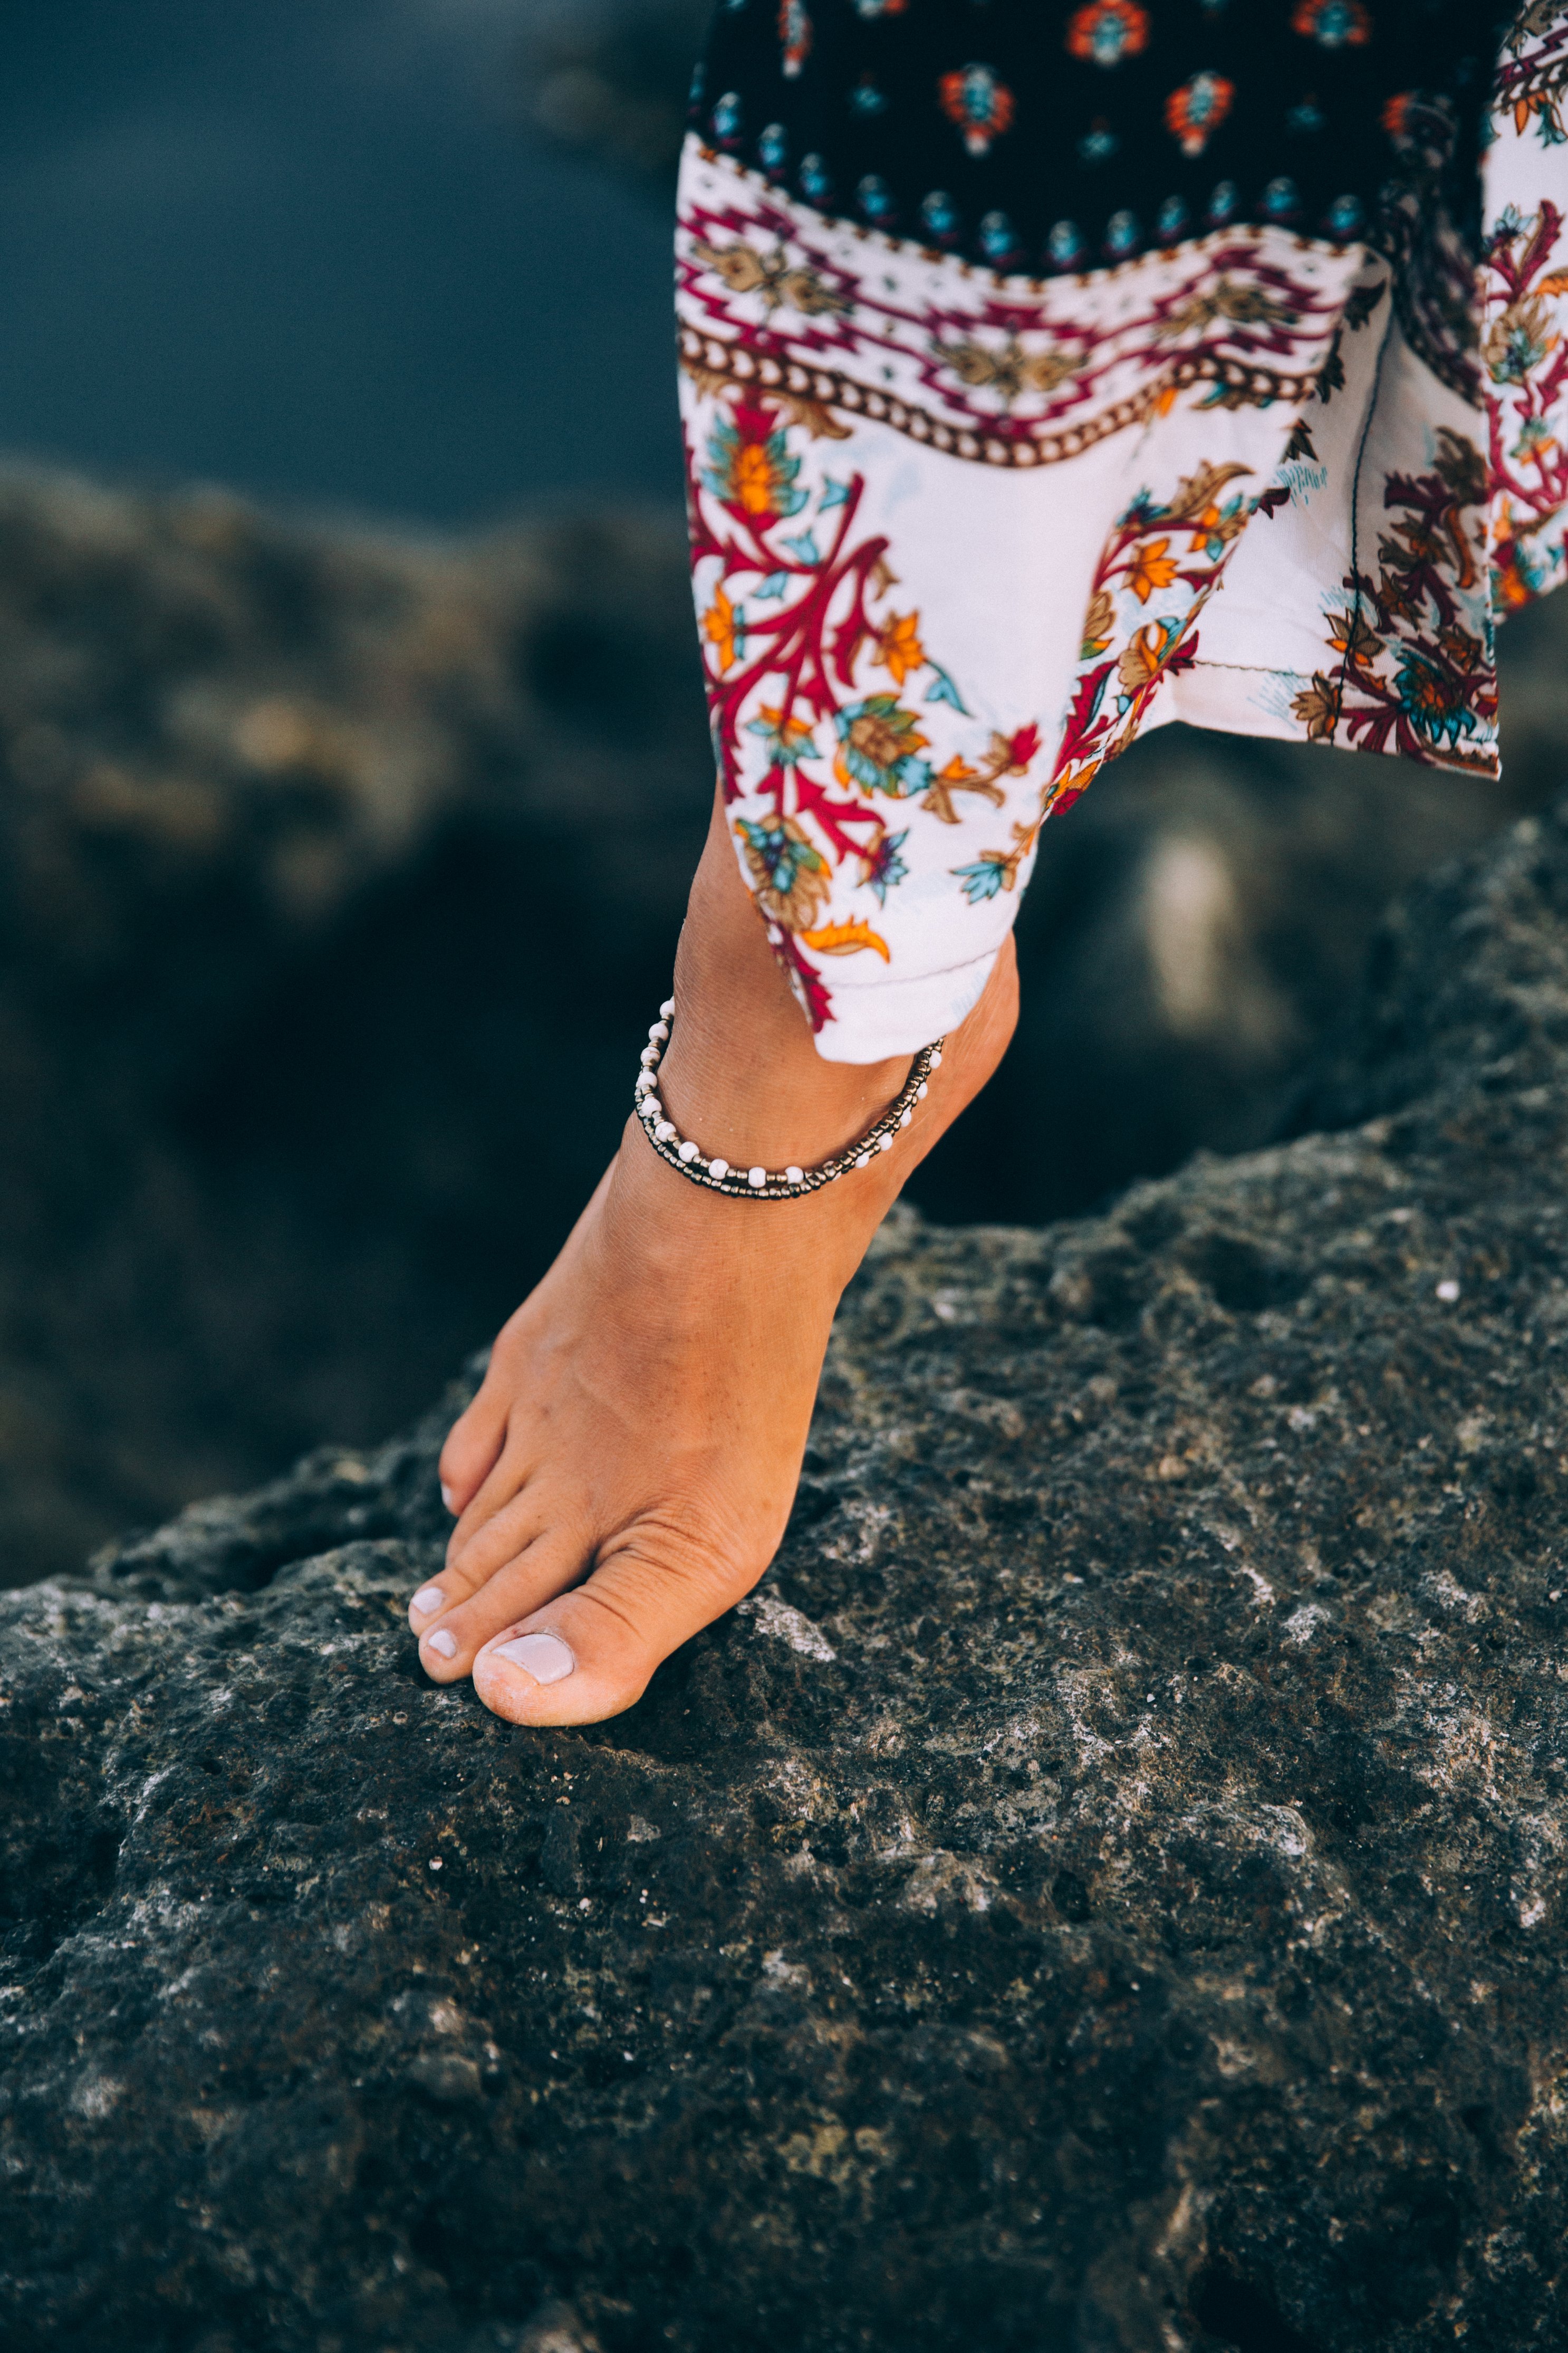
water, human leg, skin, leg, pink, orange, sky, jeans, footwear, barefoot, hand, foot, anklet, joint, summer, nail, dress, toe, shoe, photography, fashion accessory, jewellery, trousers, leggings, ankle, cloud, street fashion, reflection, peach, pattern